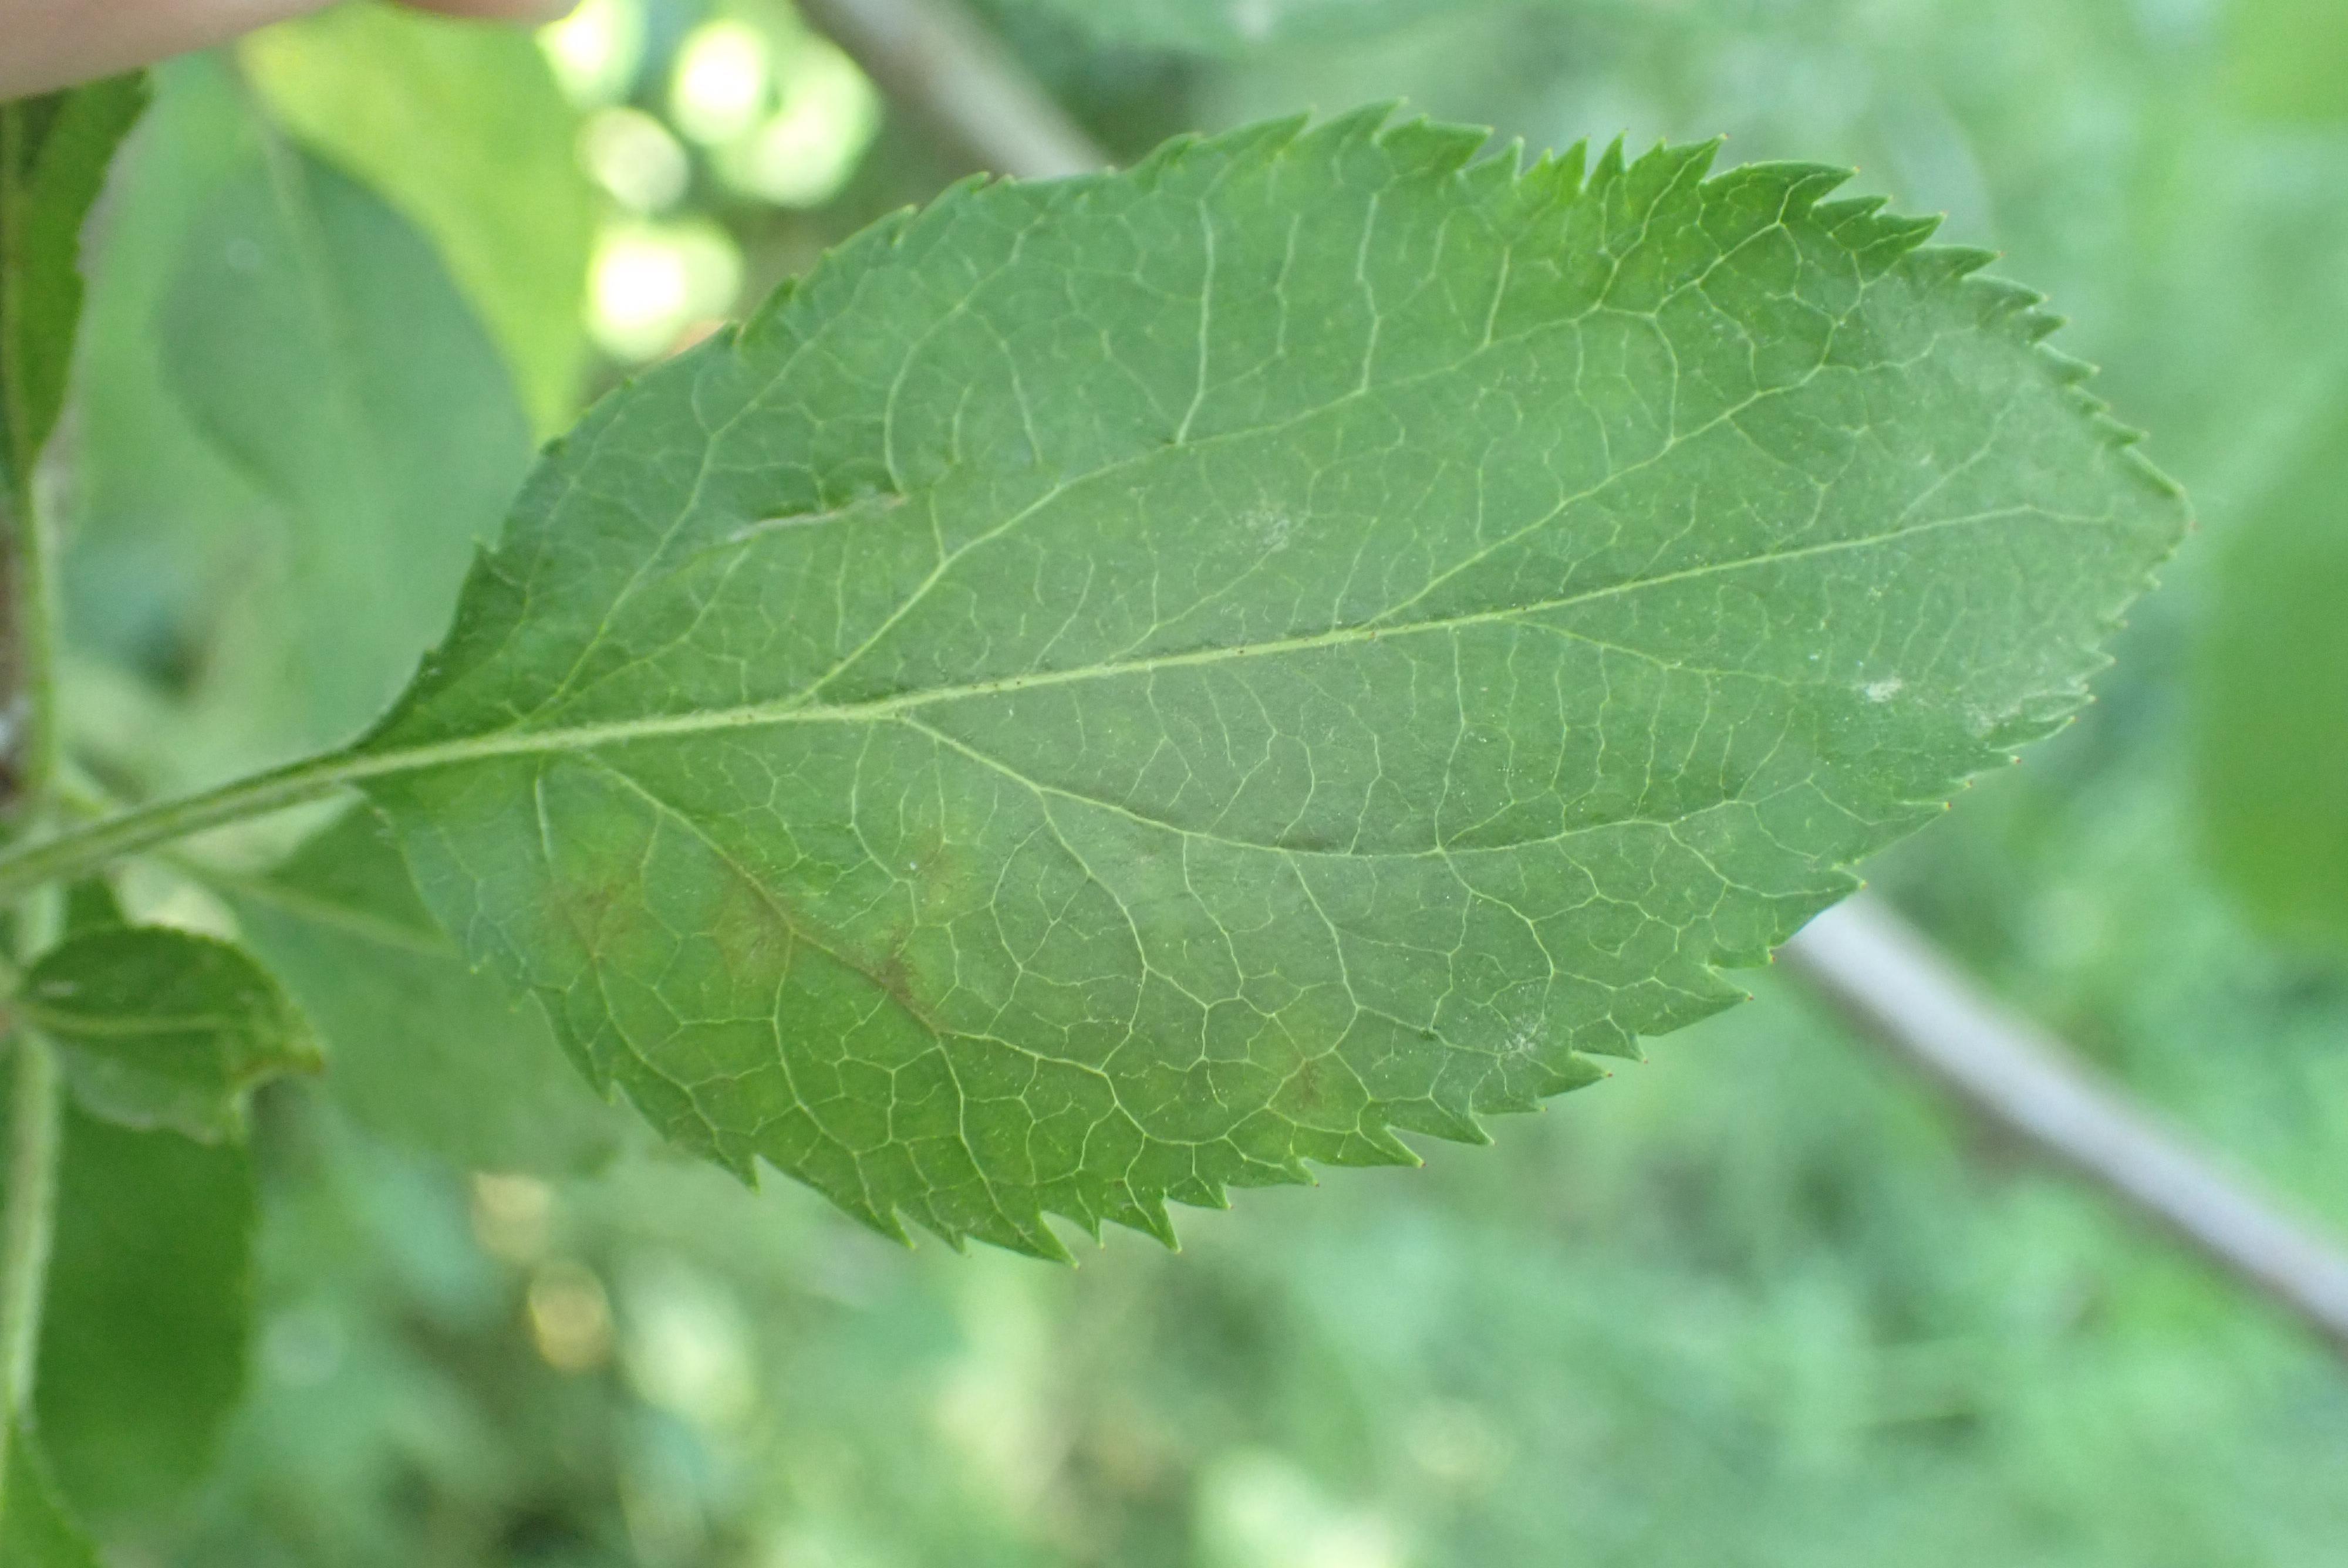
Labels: scab